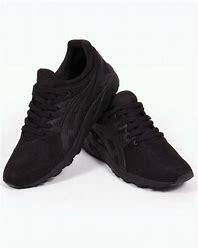
Brand: Asics
Model: Gel Kayano EVO